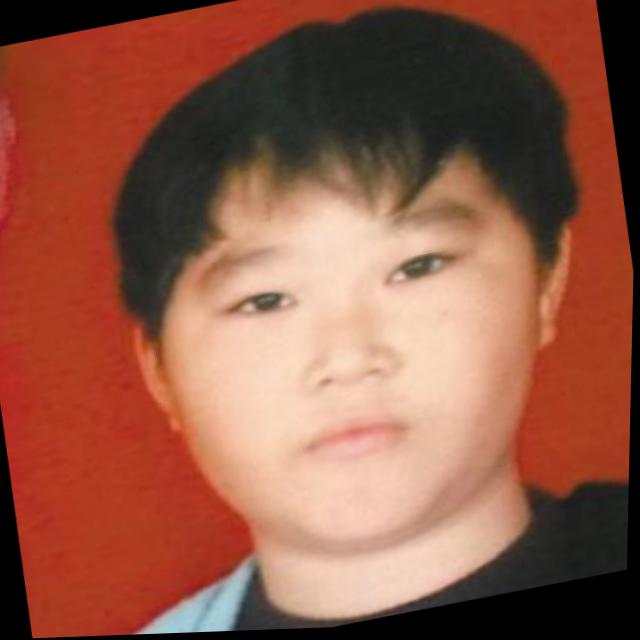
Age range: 13-20